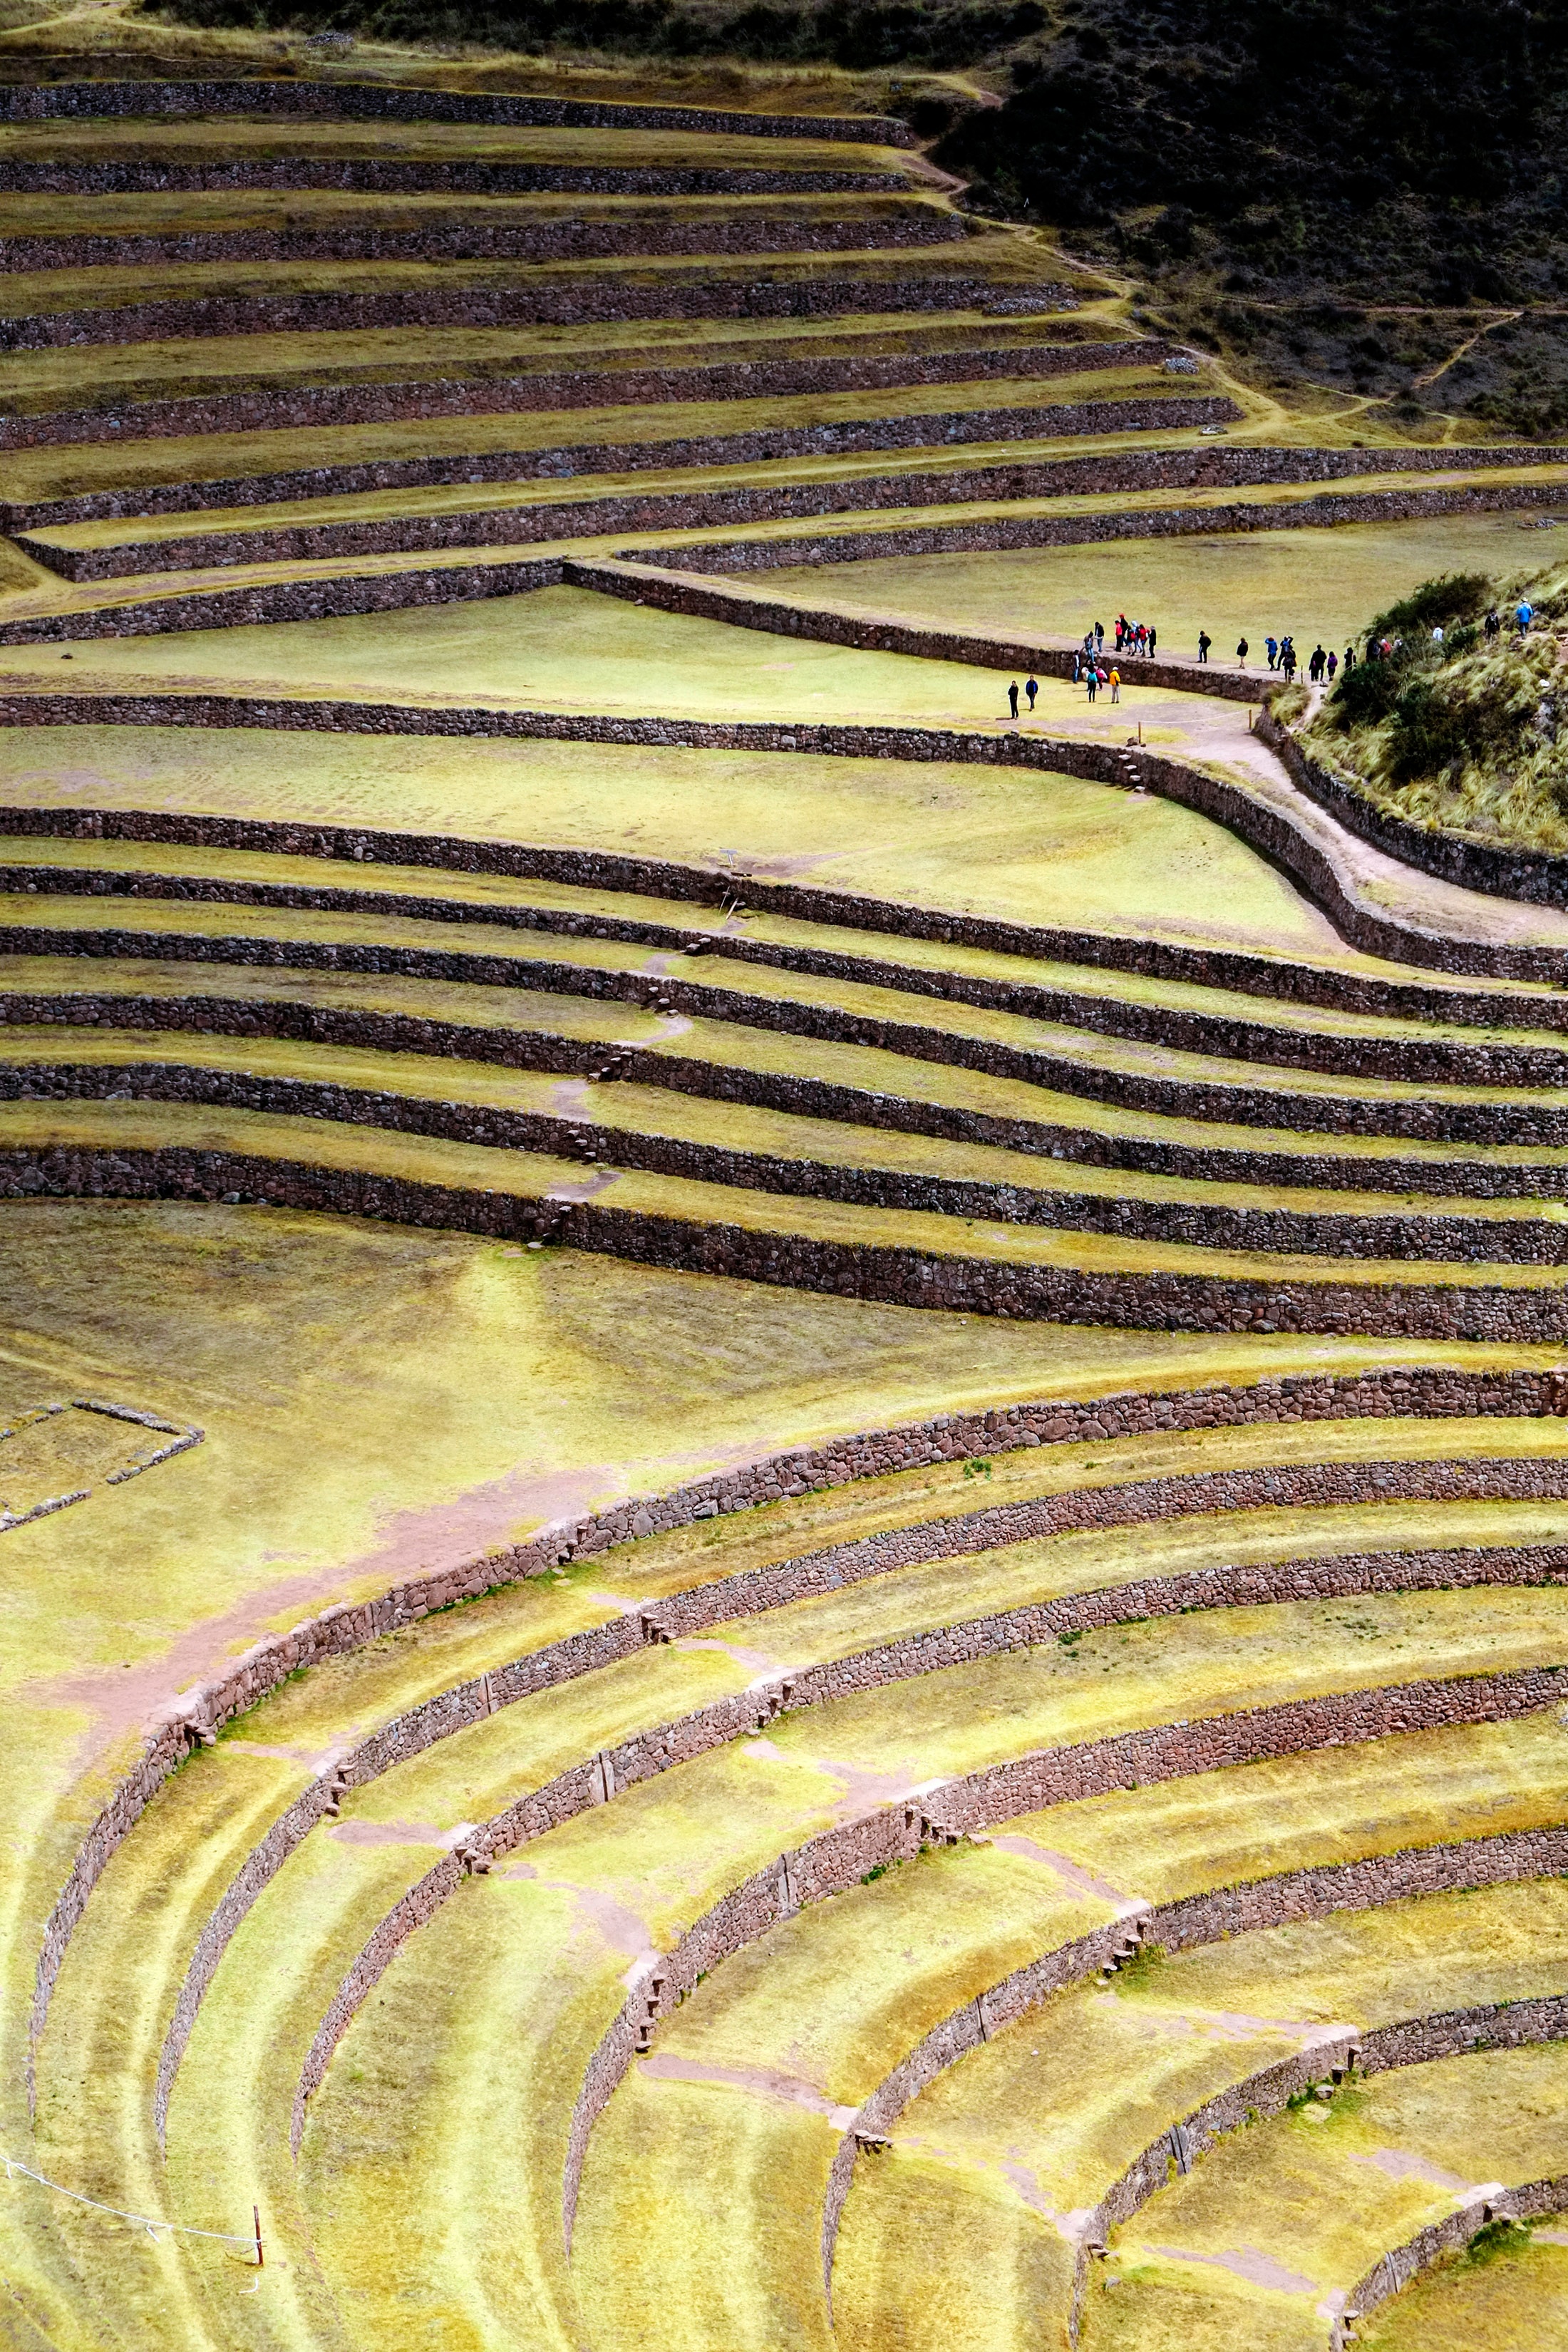
landscape, sand, field, tourist, line, soil, ancient, ruin, agriculture, terrace, terrasse, paddy field, aerial photography, grass family